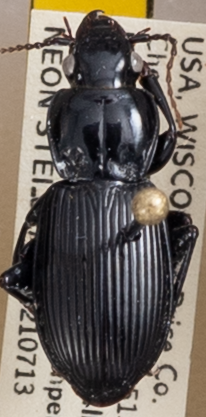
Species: Pterostichus novus
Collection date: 2021-07-13
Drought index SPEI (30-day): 0.136
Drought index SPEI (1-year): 0.132
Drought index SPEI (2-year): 1.45